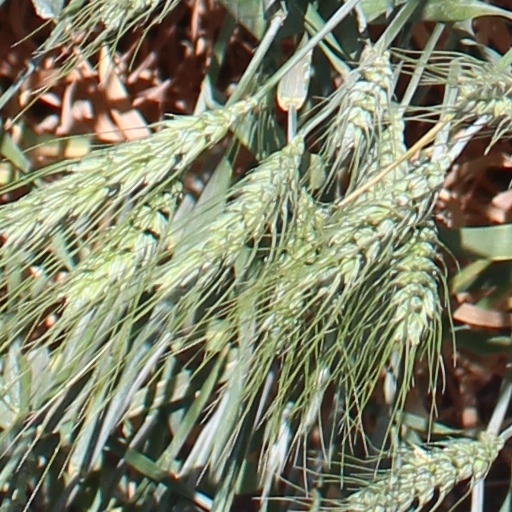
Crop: wheat